Joanna Lawn

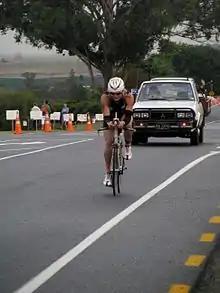
Lawn at Ironman New Zealand in 2009

Joanna Lawn (born 1973) is an ironman triathlete from New Zealand. She began in cycling before becoming a triathlete. She went on to win the Ironman New Zealand competition every year from 2003 to 2008 and again in 2010.